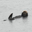
Label: otter